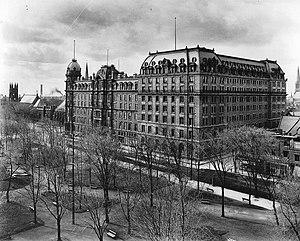
Hôtel Windsor et agrandissement, rue Peel, Montréal, Canada.
L'Hôtel Windsor était un établissement hôtelier ouvert de 1878 à 1981 qui se situait à Montréal dans la province du Québec au Canada. Il fut souvent considéré comme un des premiers grands hôtels construits au Canada.